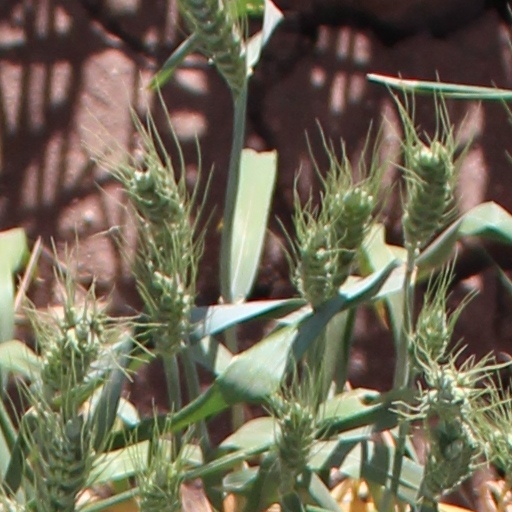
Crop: wheat